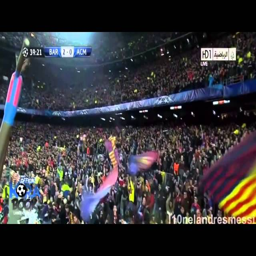
footballer and soccer player piled on 2 more to lead a victory over football team .